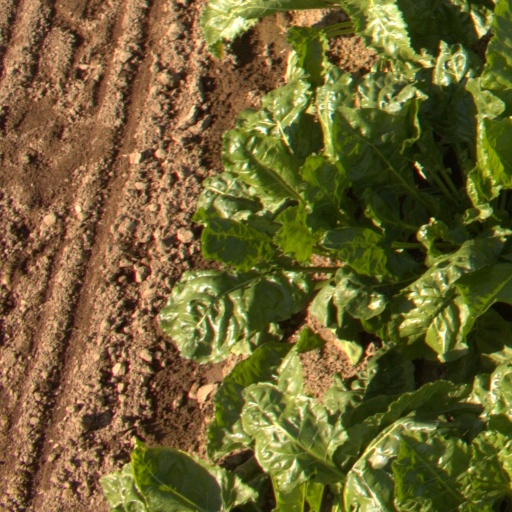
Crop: sugar beet